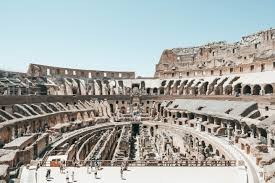
Landmark: Roman Colosseum